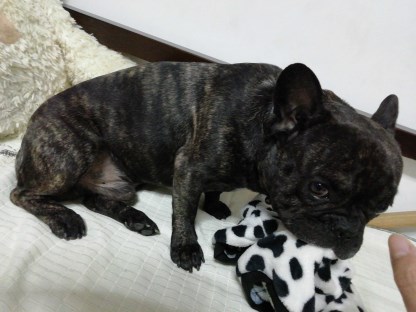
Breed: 1121-n000002-French_bulldog